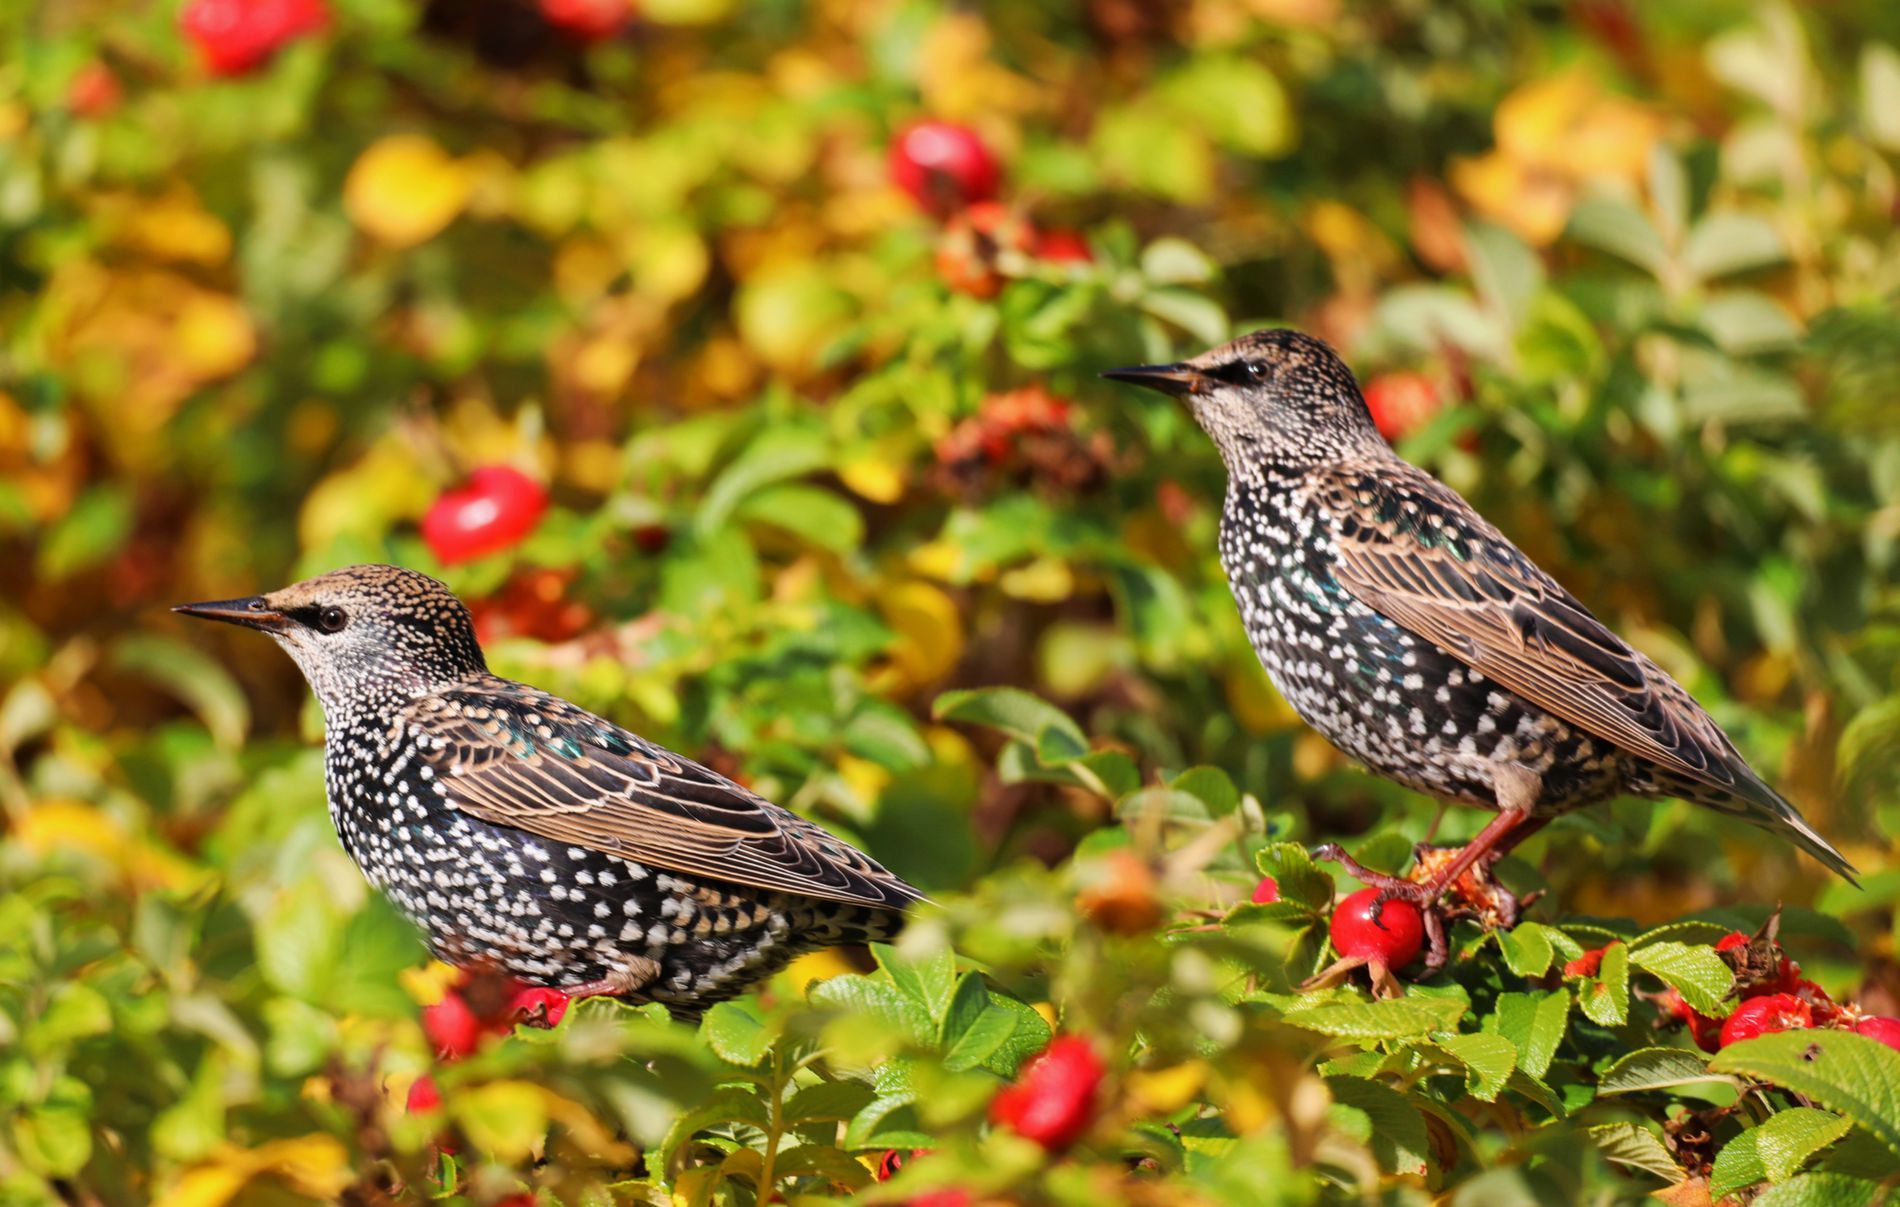
Common Starlings on a Fruit Tree
The photo shows two brown Common Starlings with some white spots, standing on a fruit tree.
Medium shot, The picture shows Common starling birds on the tree. The lighting is natural and bright, resulting from daylight, clearly showing the birds' feathers. The colors are vibrant and beautiful, including the green of the trees and the red of the fruit, blending with the brown of the birds. The overall atmosphere of the scene is calm and simple, highlighting the beauty of birds in nature.
Labels: Animal, Beak, Bird, Anthus, Finch, Blackbird, Food, Fruit, Plant, Produce, Leaf, common starling, Tree